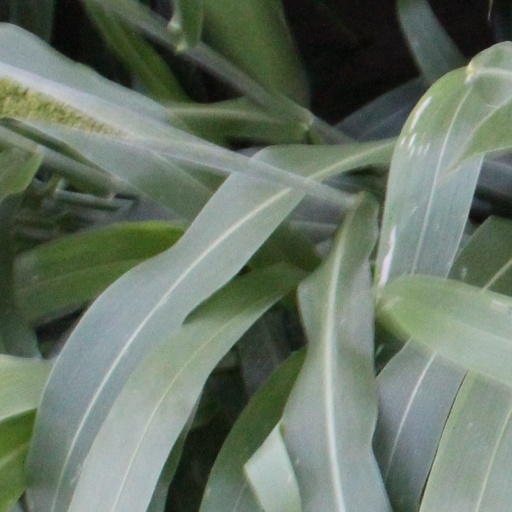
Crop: sorghum